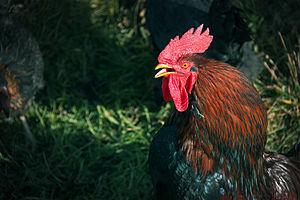
Jikhar’ est le nom individuel ou générique d'un personnage qui intervient dans certains contes populaires slaves orientaux. Il se présente sous plusieurs aspects distincts.